Portway House

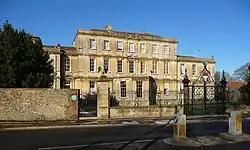

Portway House is a Grade I listed town house in Warminster, Wiltshire, England.